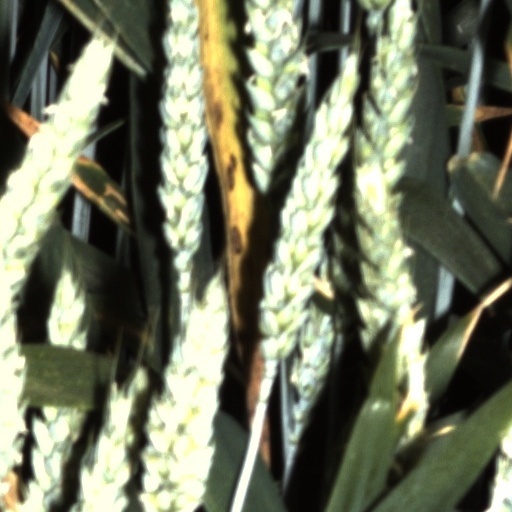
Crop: wheat